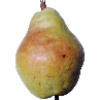
Label: pear_williams